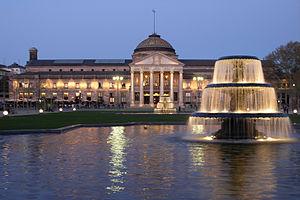
La Région Rhin-Main, également appelée région métropolitaine de Francfort-sur-le-Main/Rhin, est une aire urbaine d'Allemagne partagée entre le sud de la Hesse, la Rhénanie-Palatinat et la Bavière. Sa capitale administrative est Francfort-sur-le-Main.